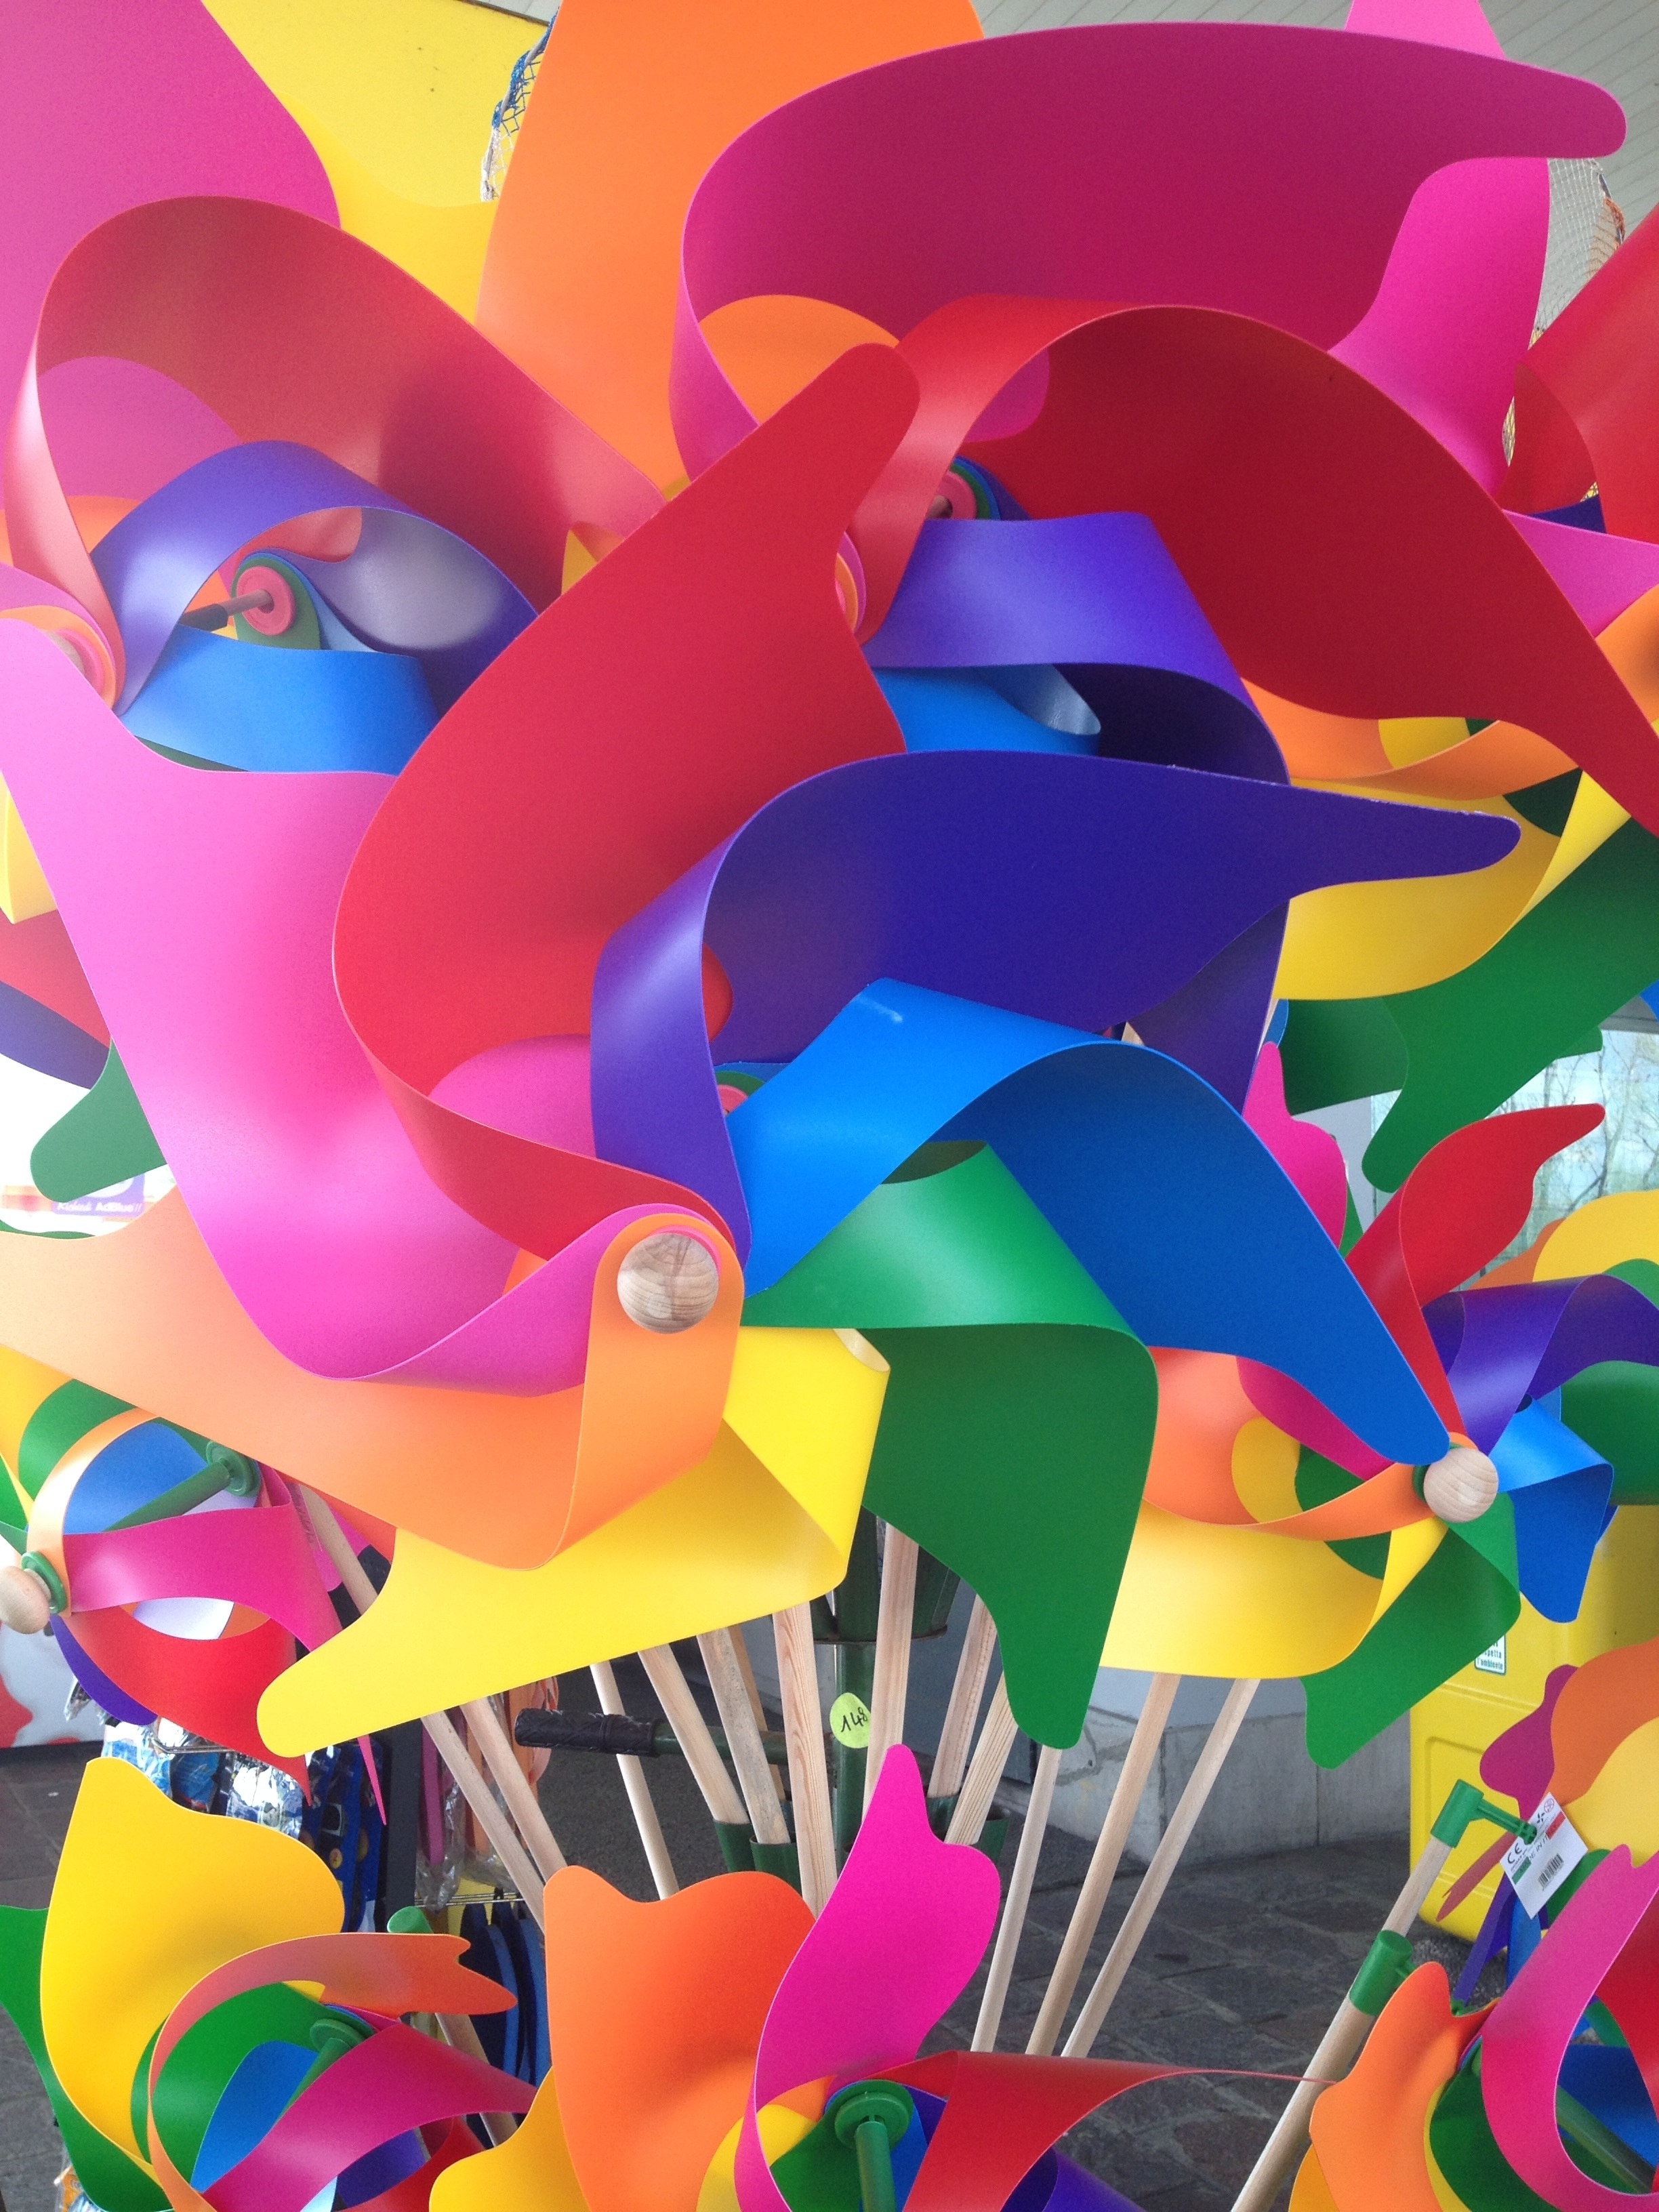
flower, balloon, wind, color, toy, pinwheel, art, colors, illustration, pinwheels, screenshot, colorful pinwheels